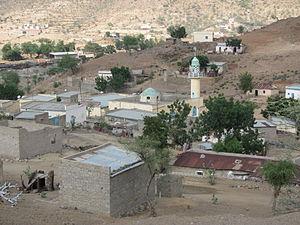
Ce tableau récapitule les principales villes d'Érythrée selon leur population. Le rang indiqué est celui du dernier recensement de 2000, les informations de 2004 et 2005 sont le fruit d'estimations et celles de 2012 de calculs.
Ghinda est une ville d'Érythrée, dans la région du Semien-Keih-Bahri et capitale du district de Ghinda. La ville compte environ 11 560 habitants en 2004. Ghinda se situe à 21 km au sud-ouest d'Asmara, la capitale.